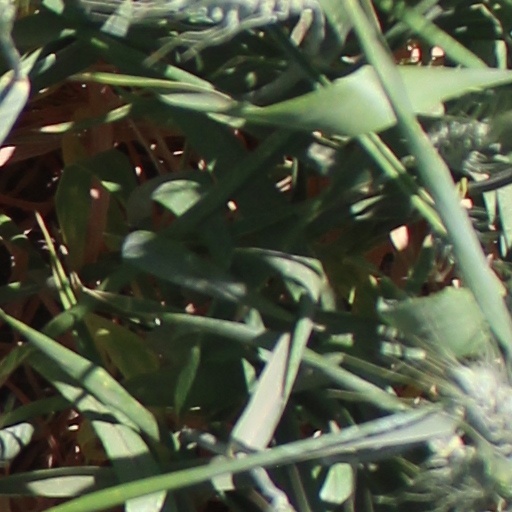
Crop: wheat